Malecón, Havana

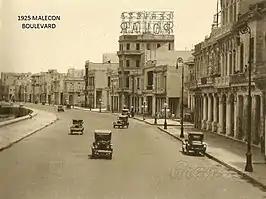
El Malecon in 1925

It also provides a source of food for poorer families who fish there at night. In addition, it is used for prostitution in Cuba with women and men providing sexual services to tourists.